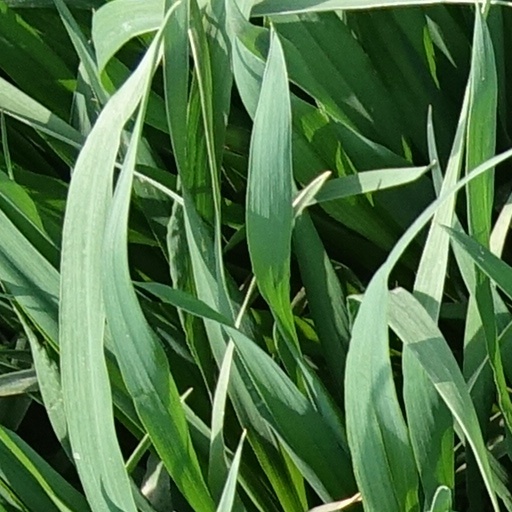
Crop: wheat